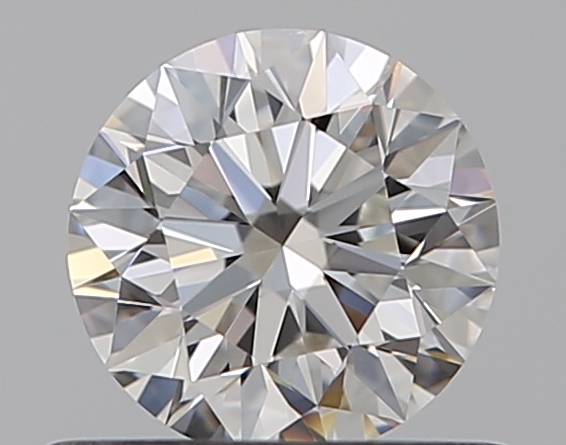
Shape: round
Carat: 0.51
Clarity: VVS1
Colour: G
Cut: EX
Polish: EX
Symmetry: EX
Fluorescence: N
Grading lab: GIA
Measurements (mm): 5.08 x 5.11 x 3.2